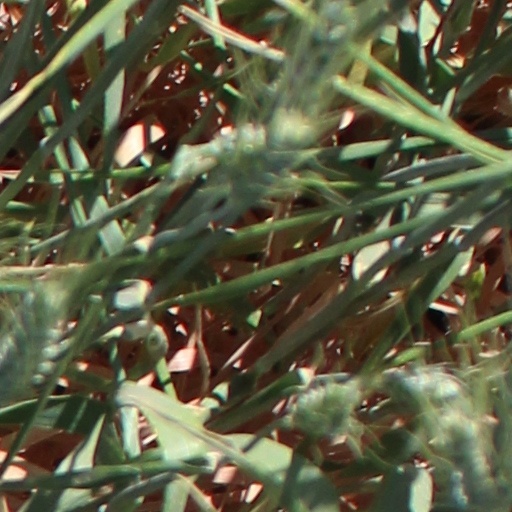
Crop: wheat